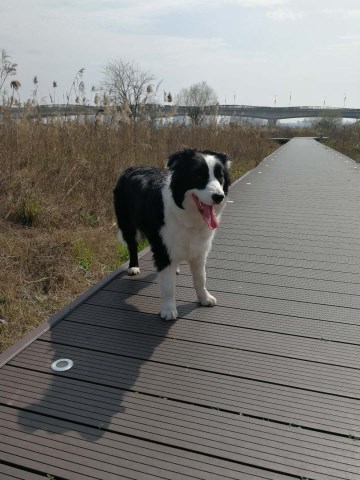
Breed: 2594-n000109-Border_collie